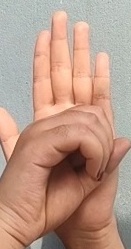
ASL sign: 0